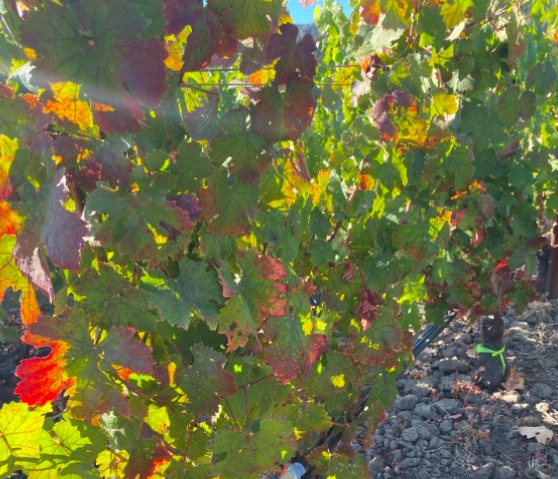
Label: Red Blotch